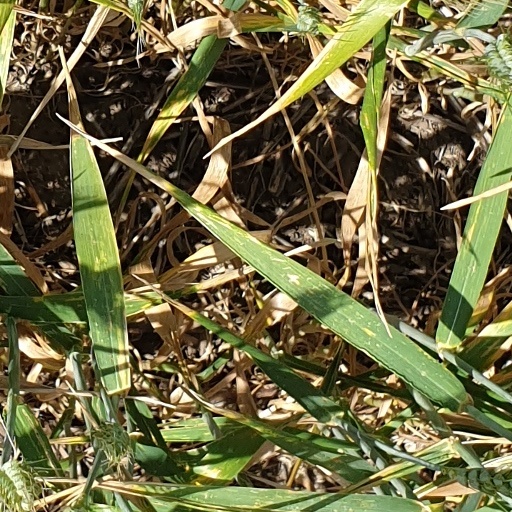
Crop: wheat